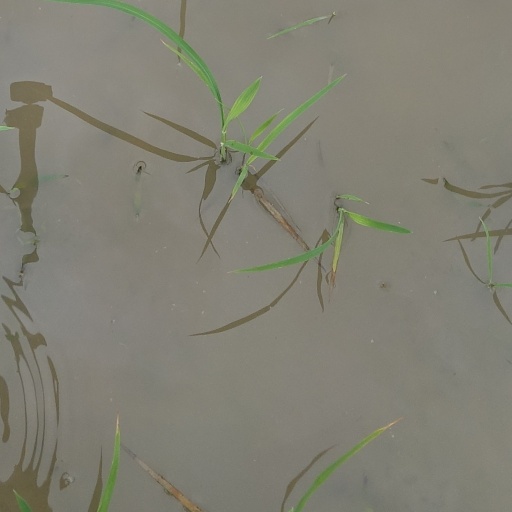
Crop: rice